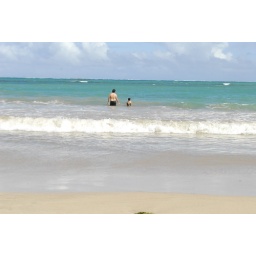
we're just to lost soul swimming in a fish bowl